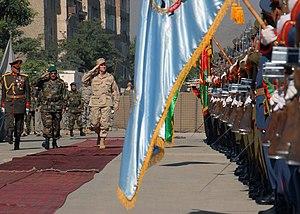
Le Commandement Interallié de Transition - Afghanistan, est une organisation militaire internationale, dirigée par les USA afin de faciliter la transition du commandement des forces de sécurité entre la coalition et les forces gouvernementales afghanes.